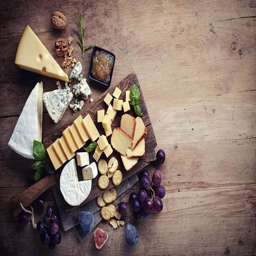
protein packed foods for a good physique